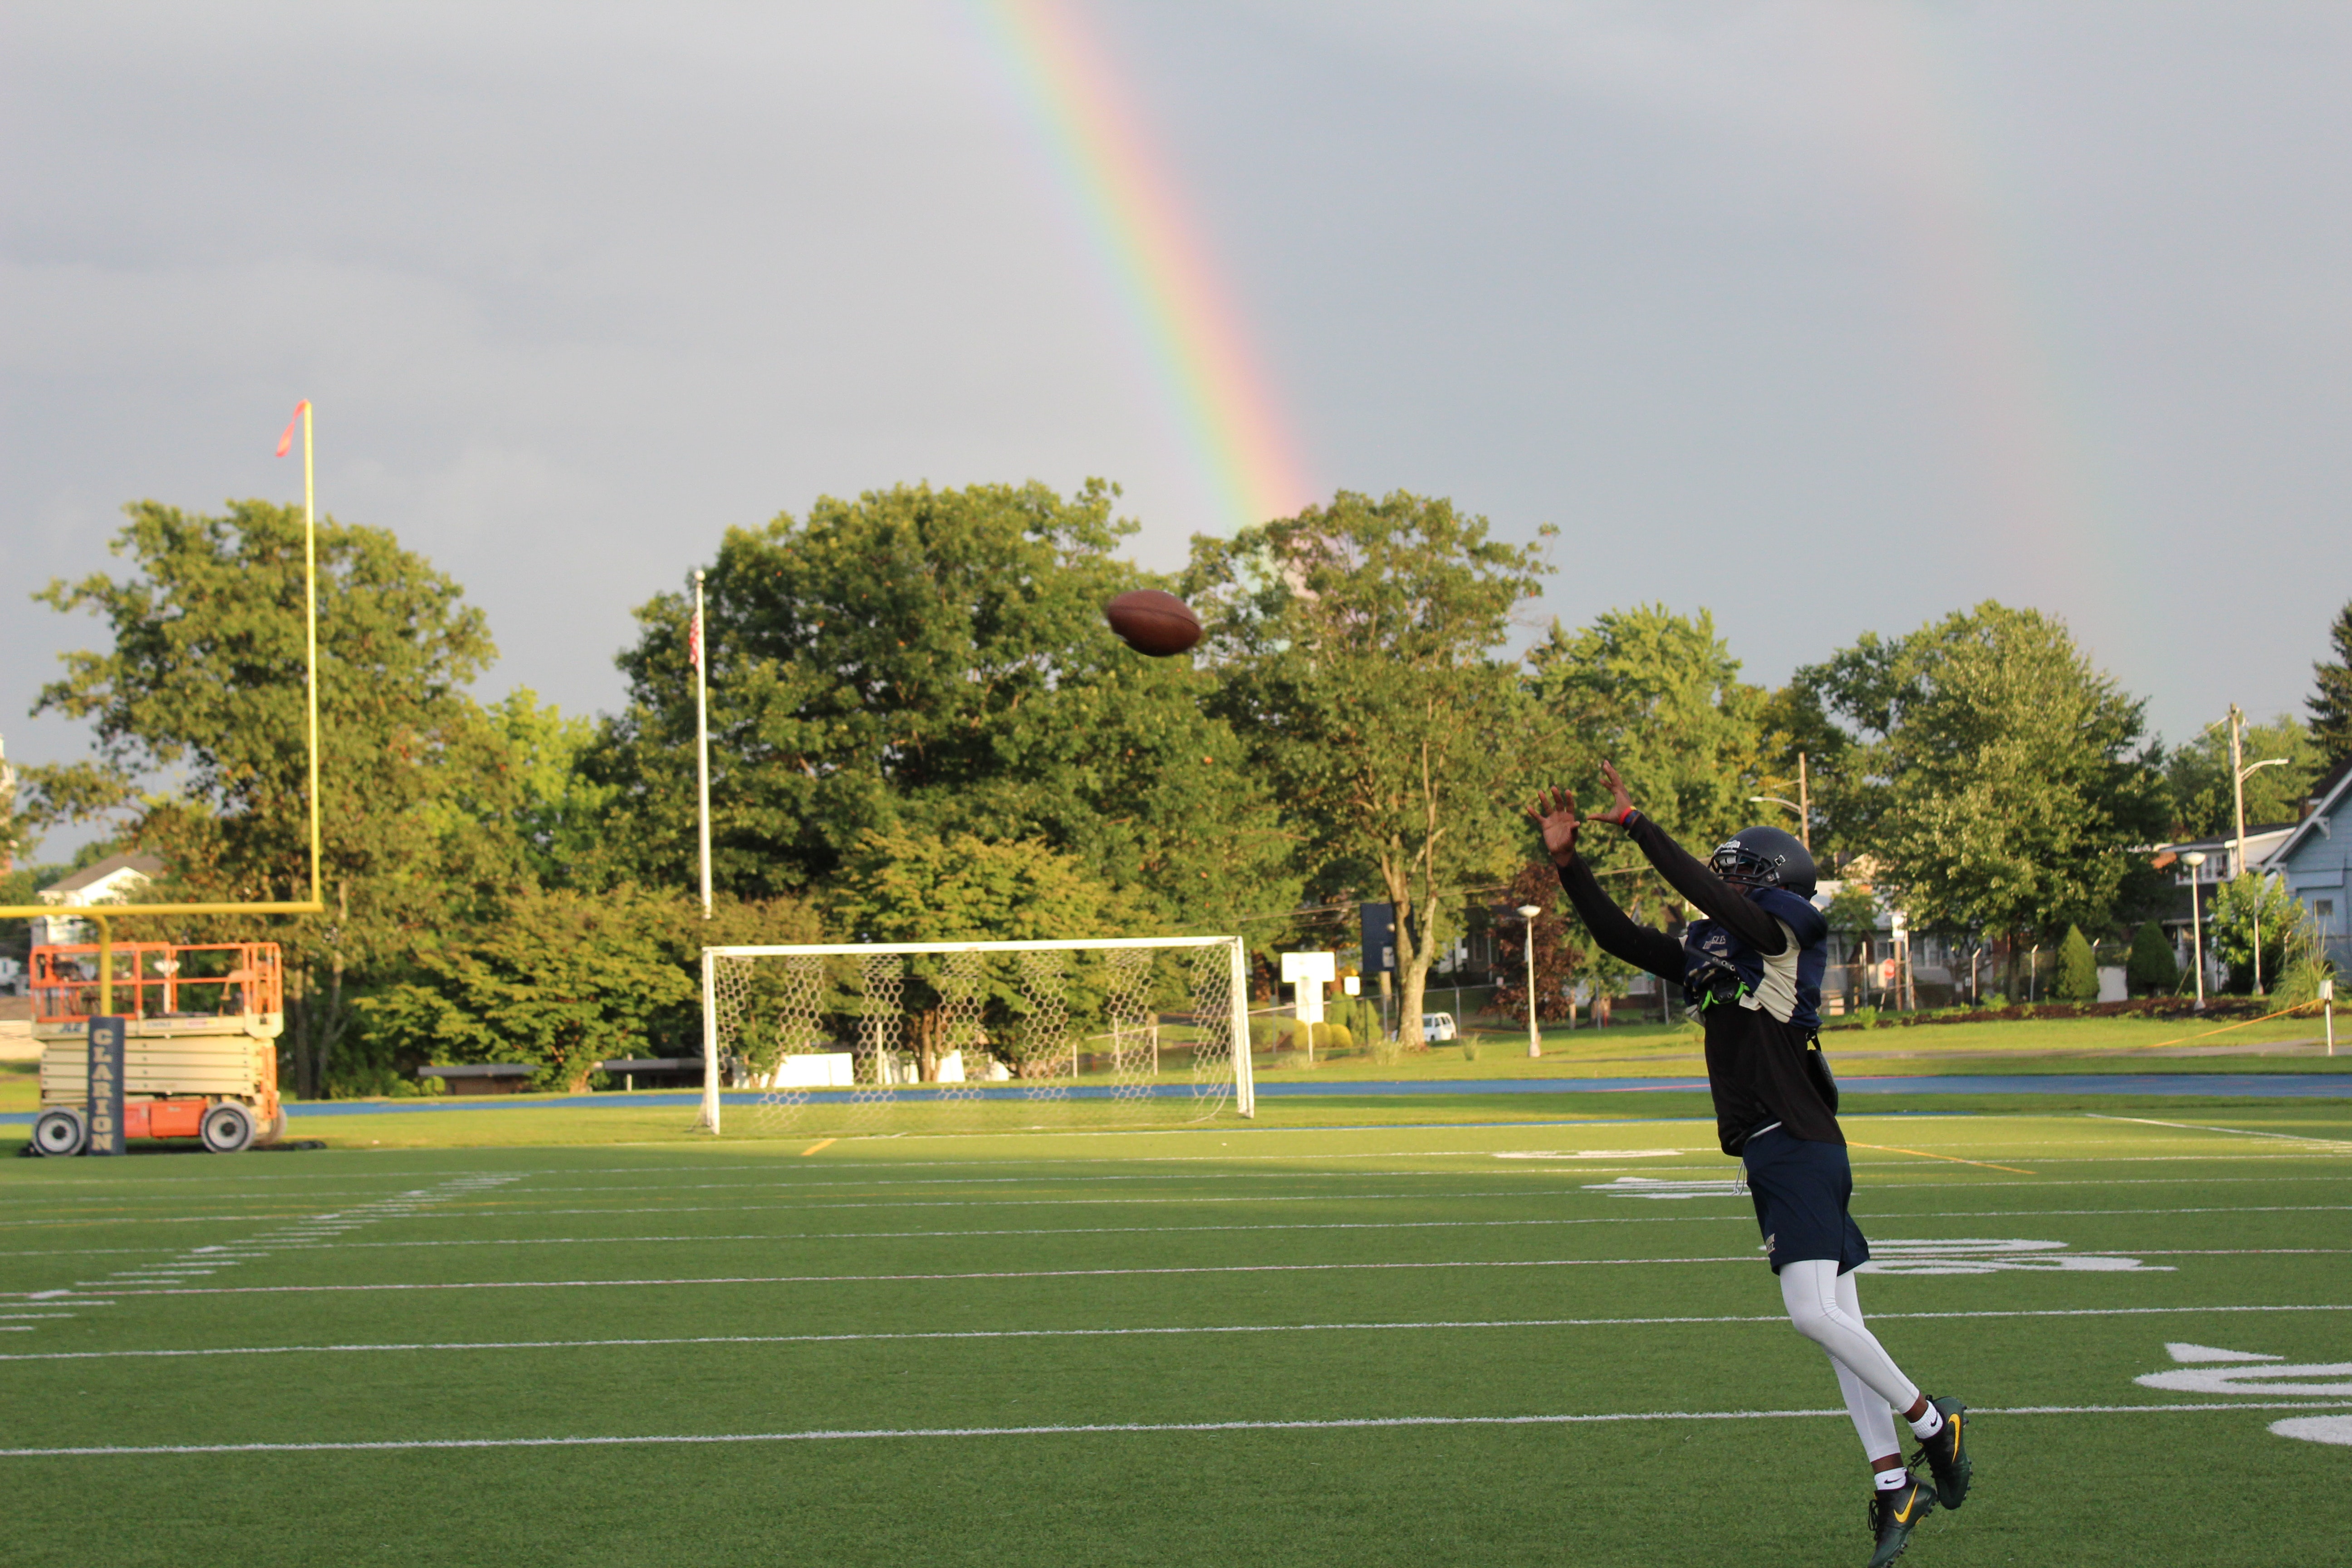
player, sport venue, team sport, sports, ball game, sky, football, sports equipment, soccer, grass, meteorological phenomenon, sports training, tournament, atmosphere, competition event, stadium, ball, plant, championship, soccer specific stadium, cloud, team, football player, artificial turf, lawn, games